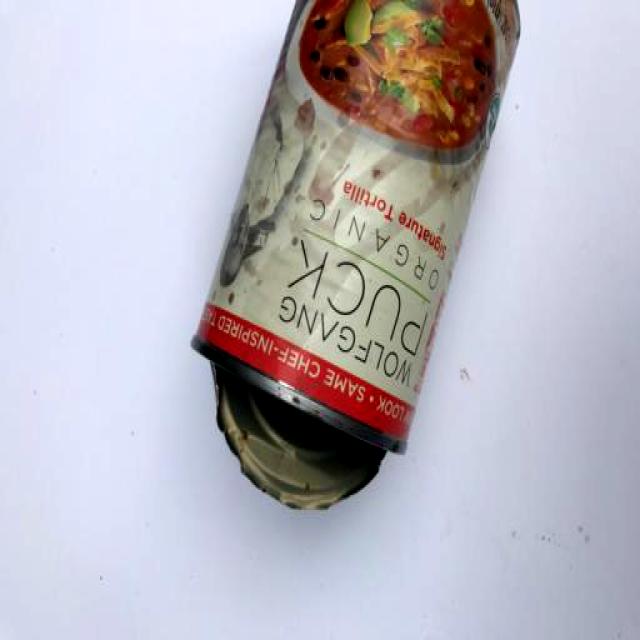
Label: Metal